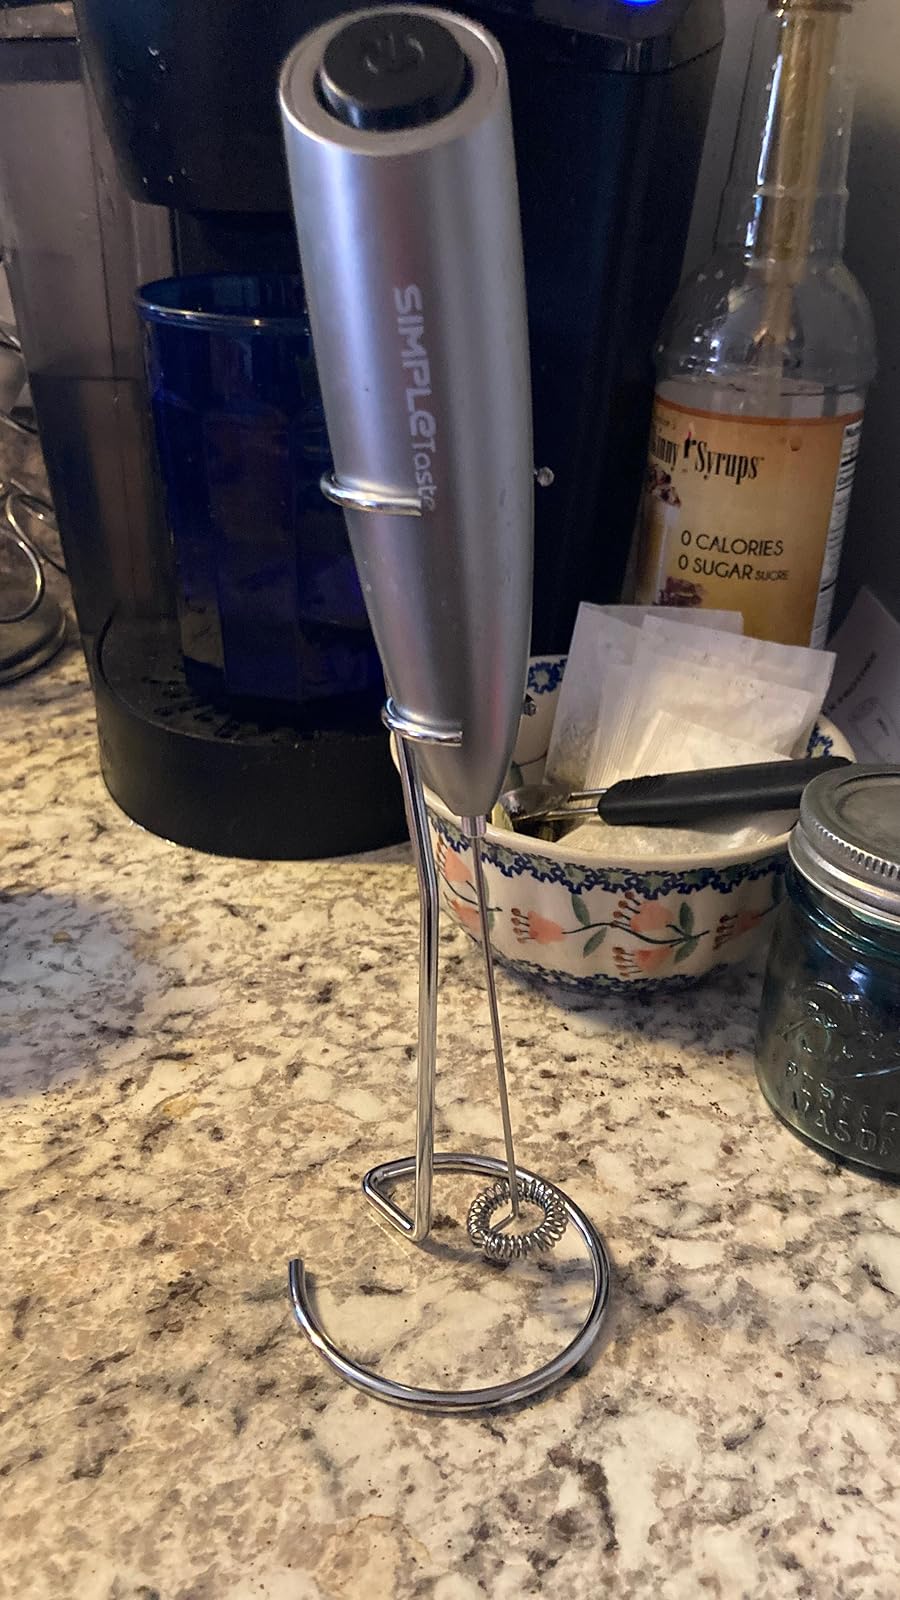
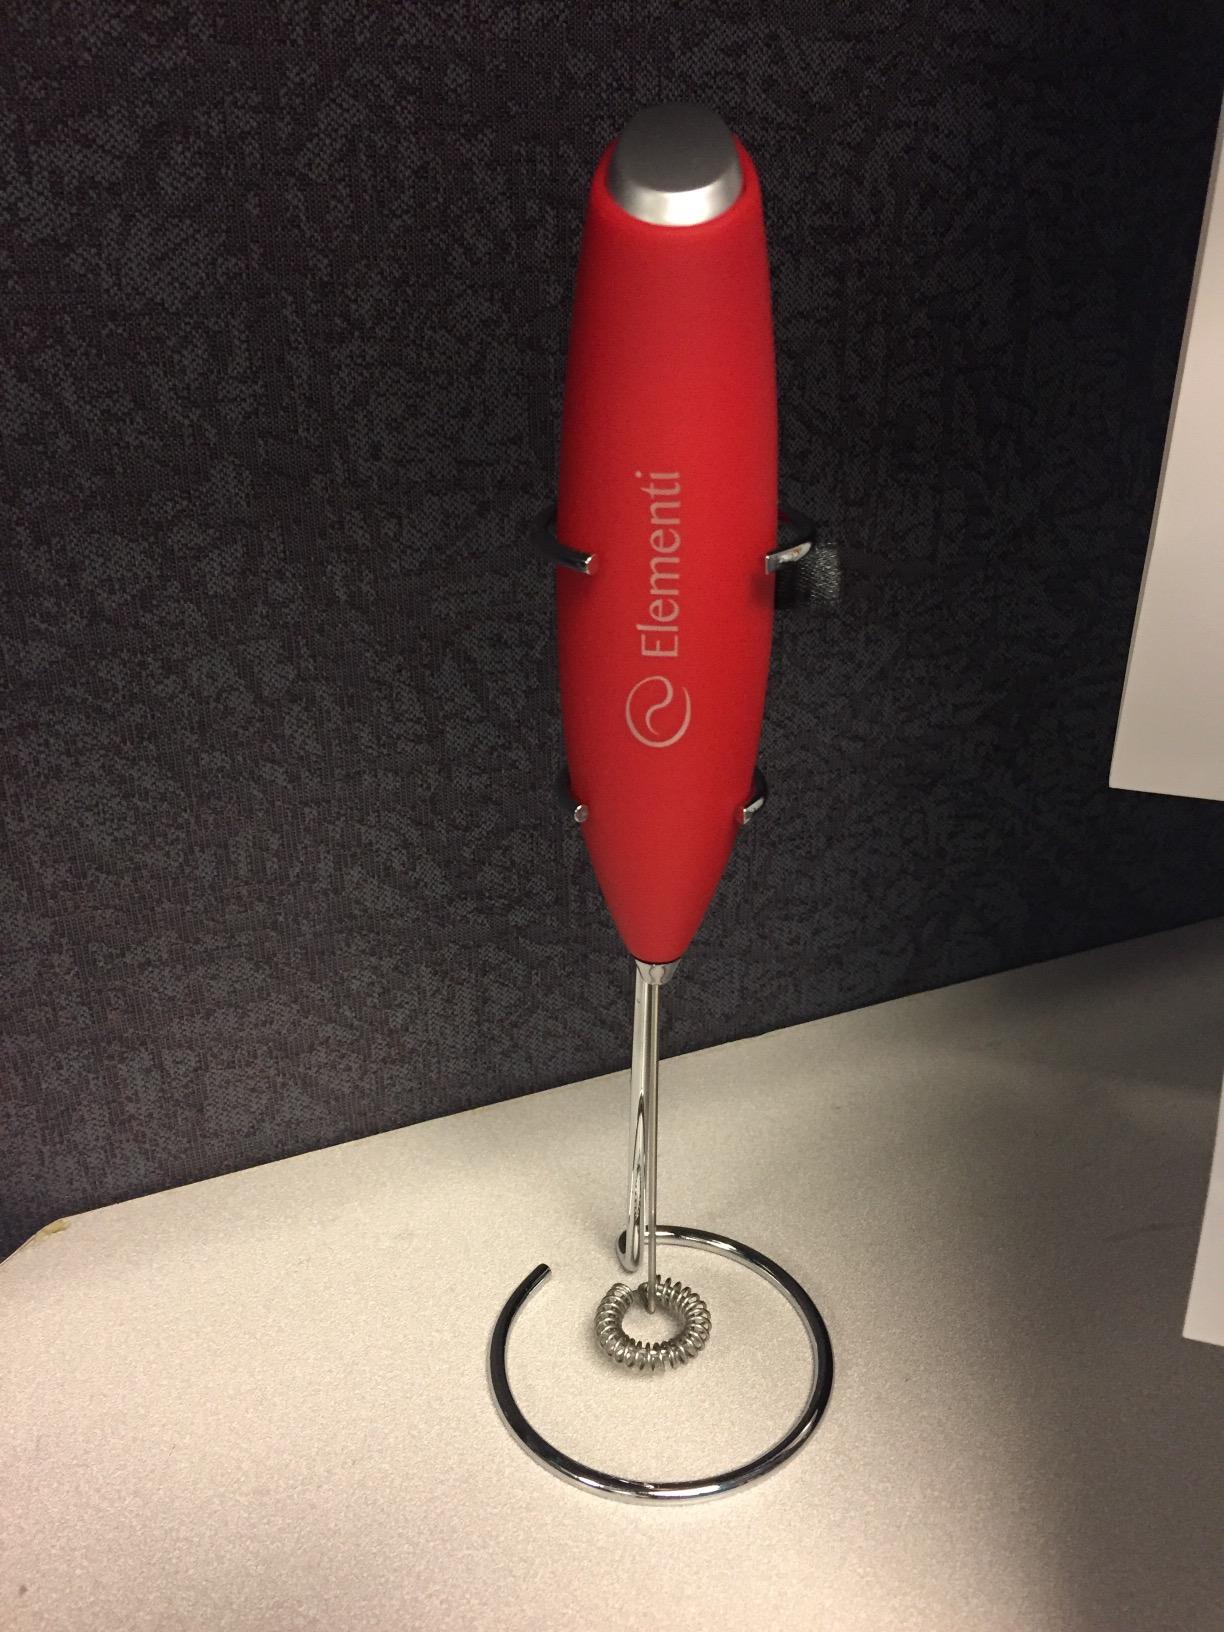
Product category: items_mixer
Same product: no